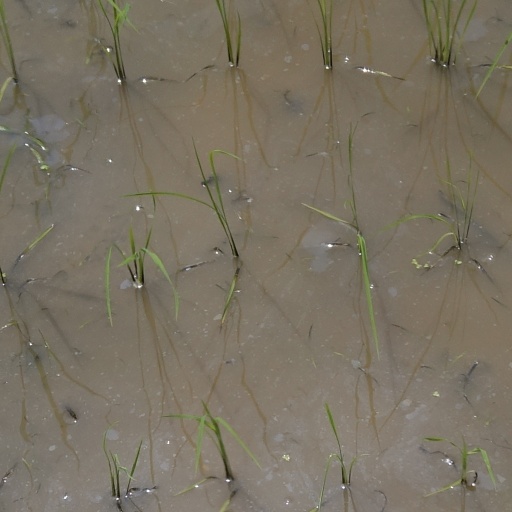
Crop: rice